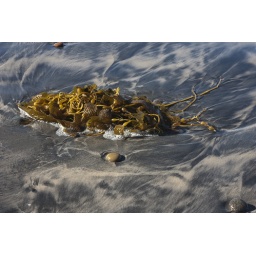
The black sand of the beach at Torrey Pines highlights the patterns made by the tide